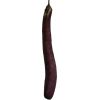
Label: Eggplant long 1